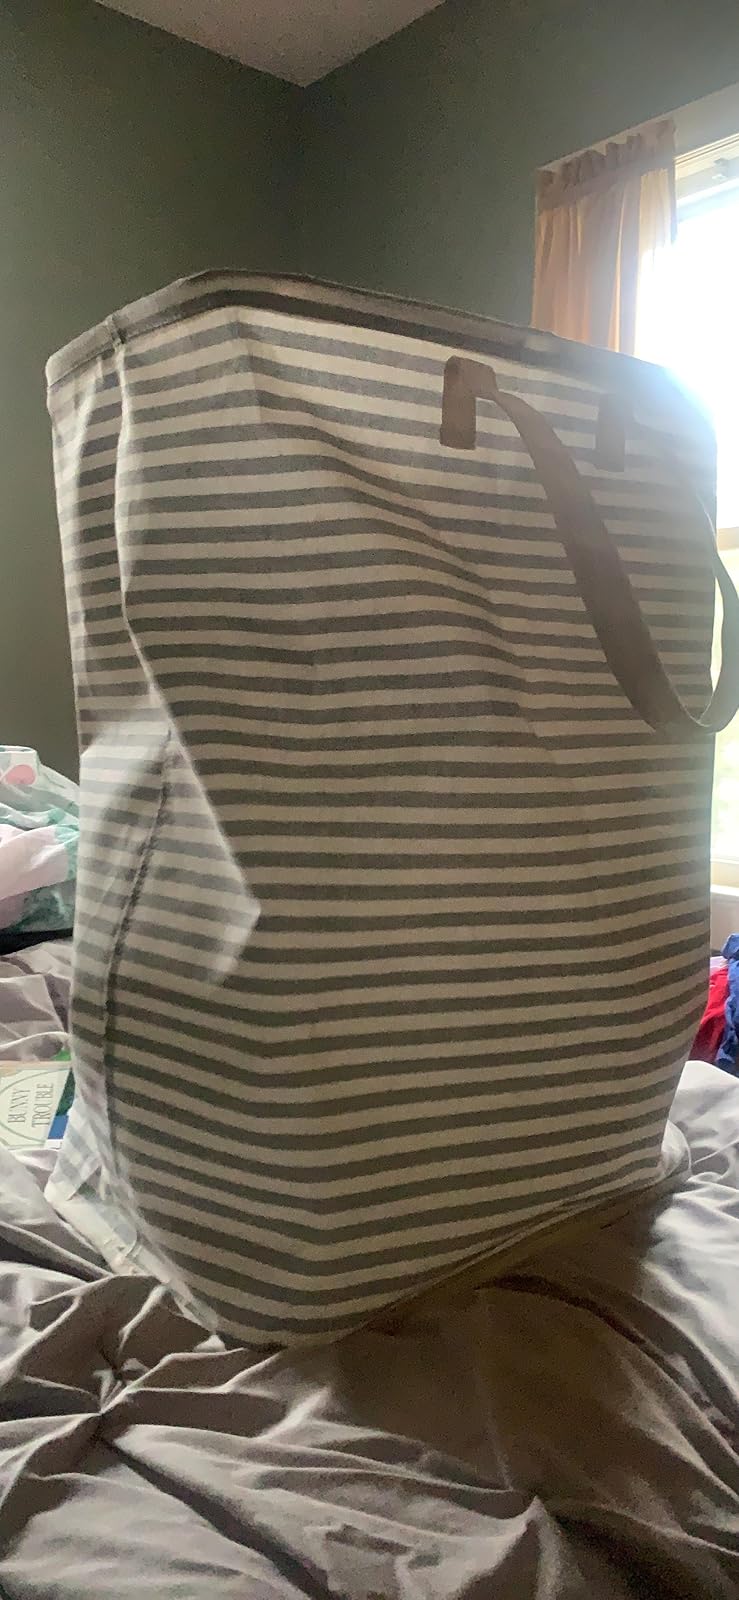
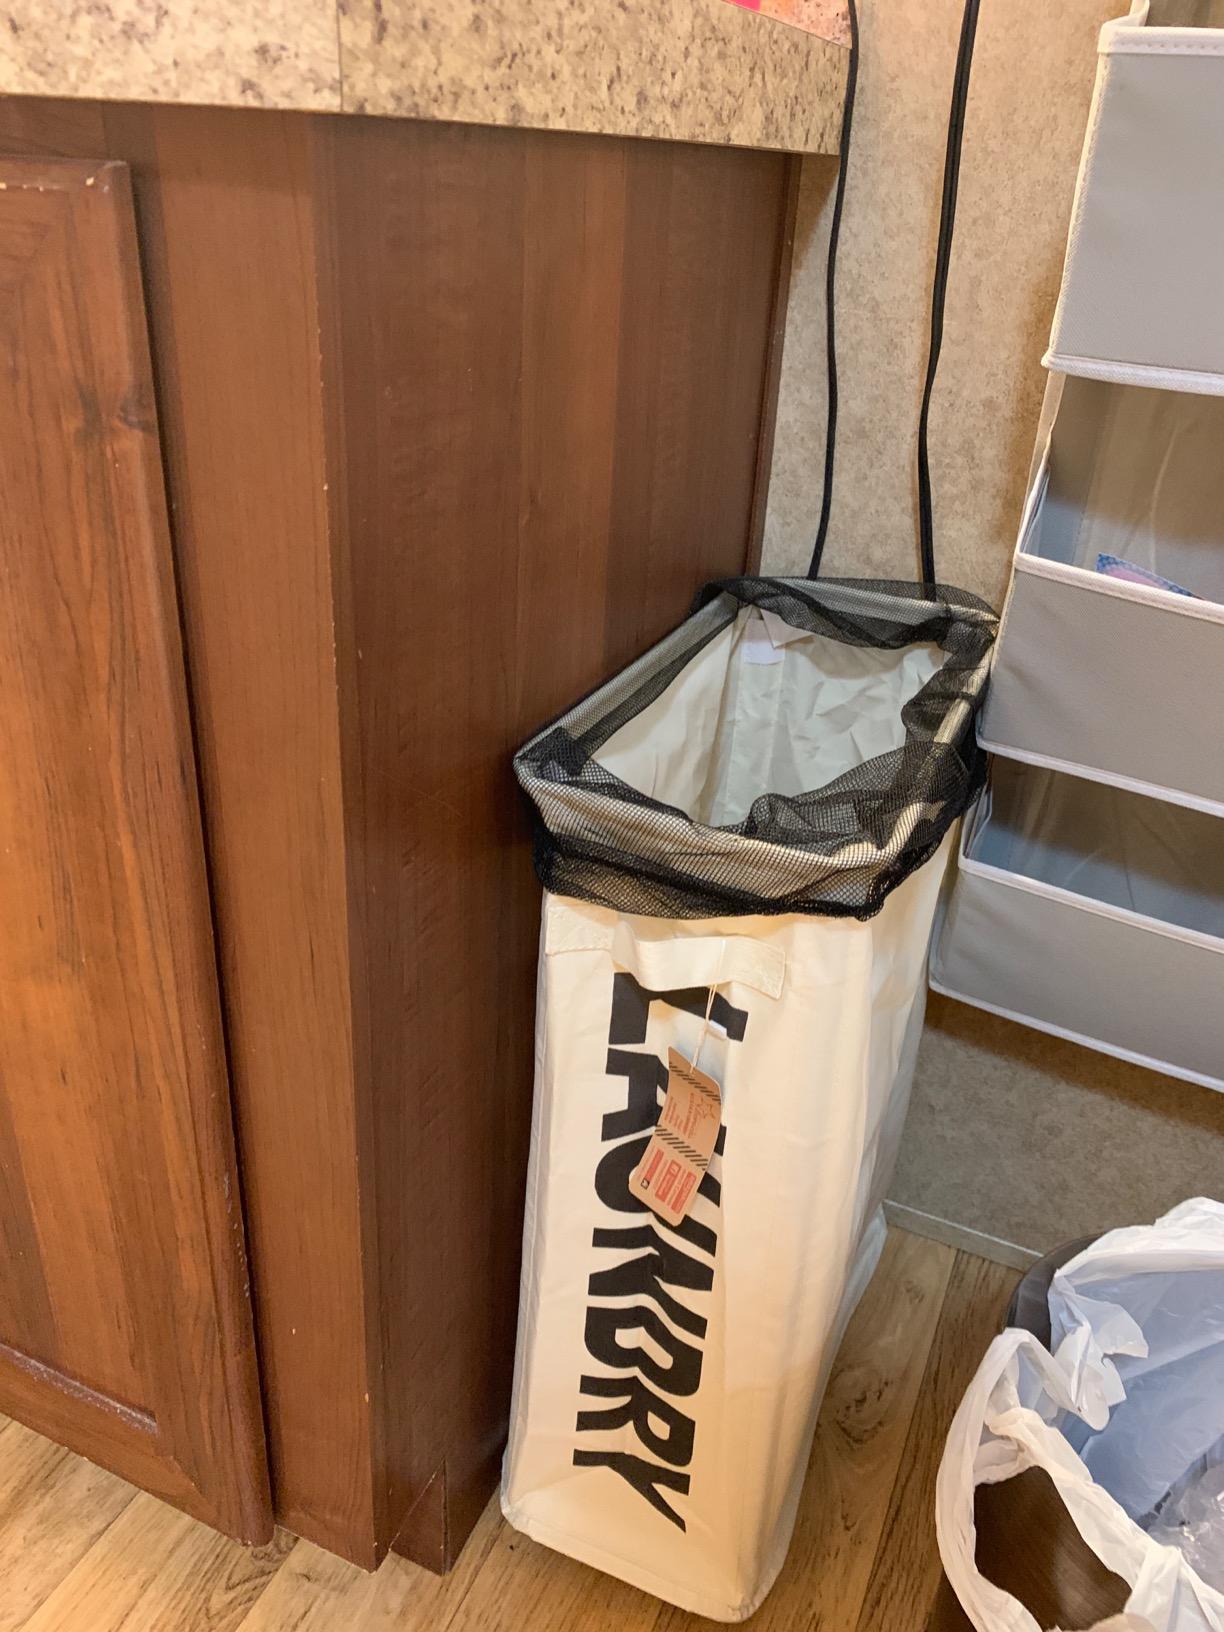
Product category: items_hamper
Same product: no